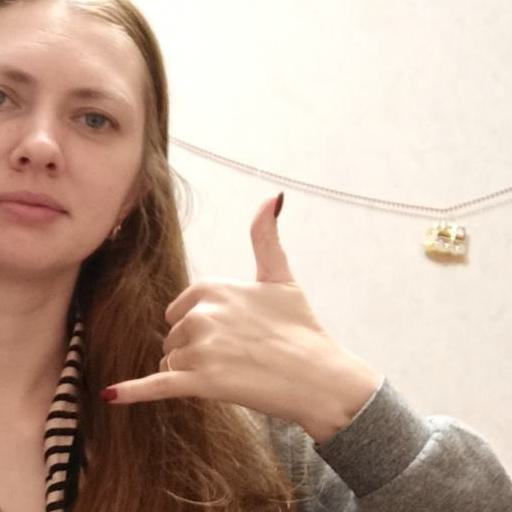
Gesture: call